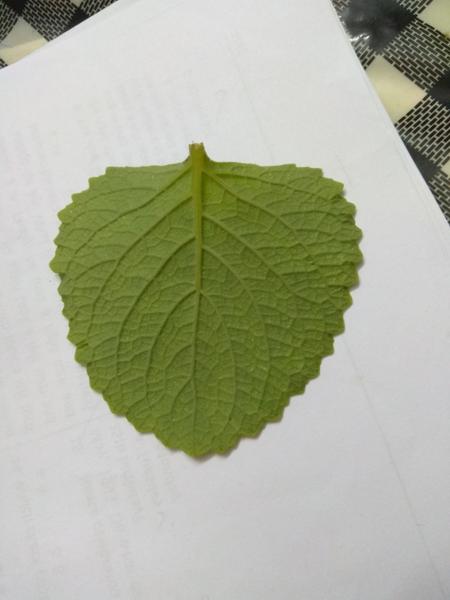
Plant: Doddpathre